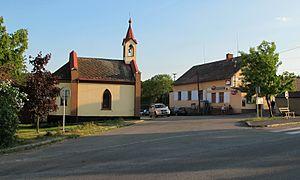
Drásov est une commune du district de Příbram, dans la région de Bohême-Centrale, en République tchèque. Sa population s'élevait à 430 habitants en 2020.